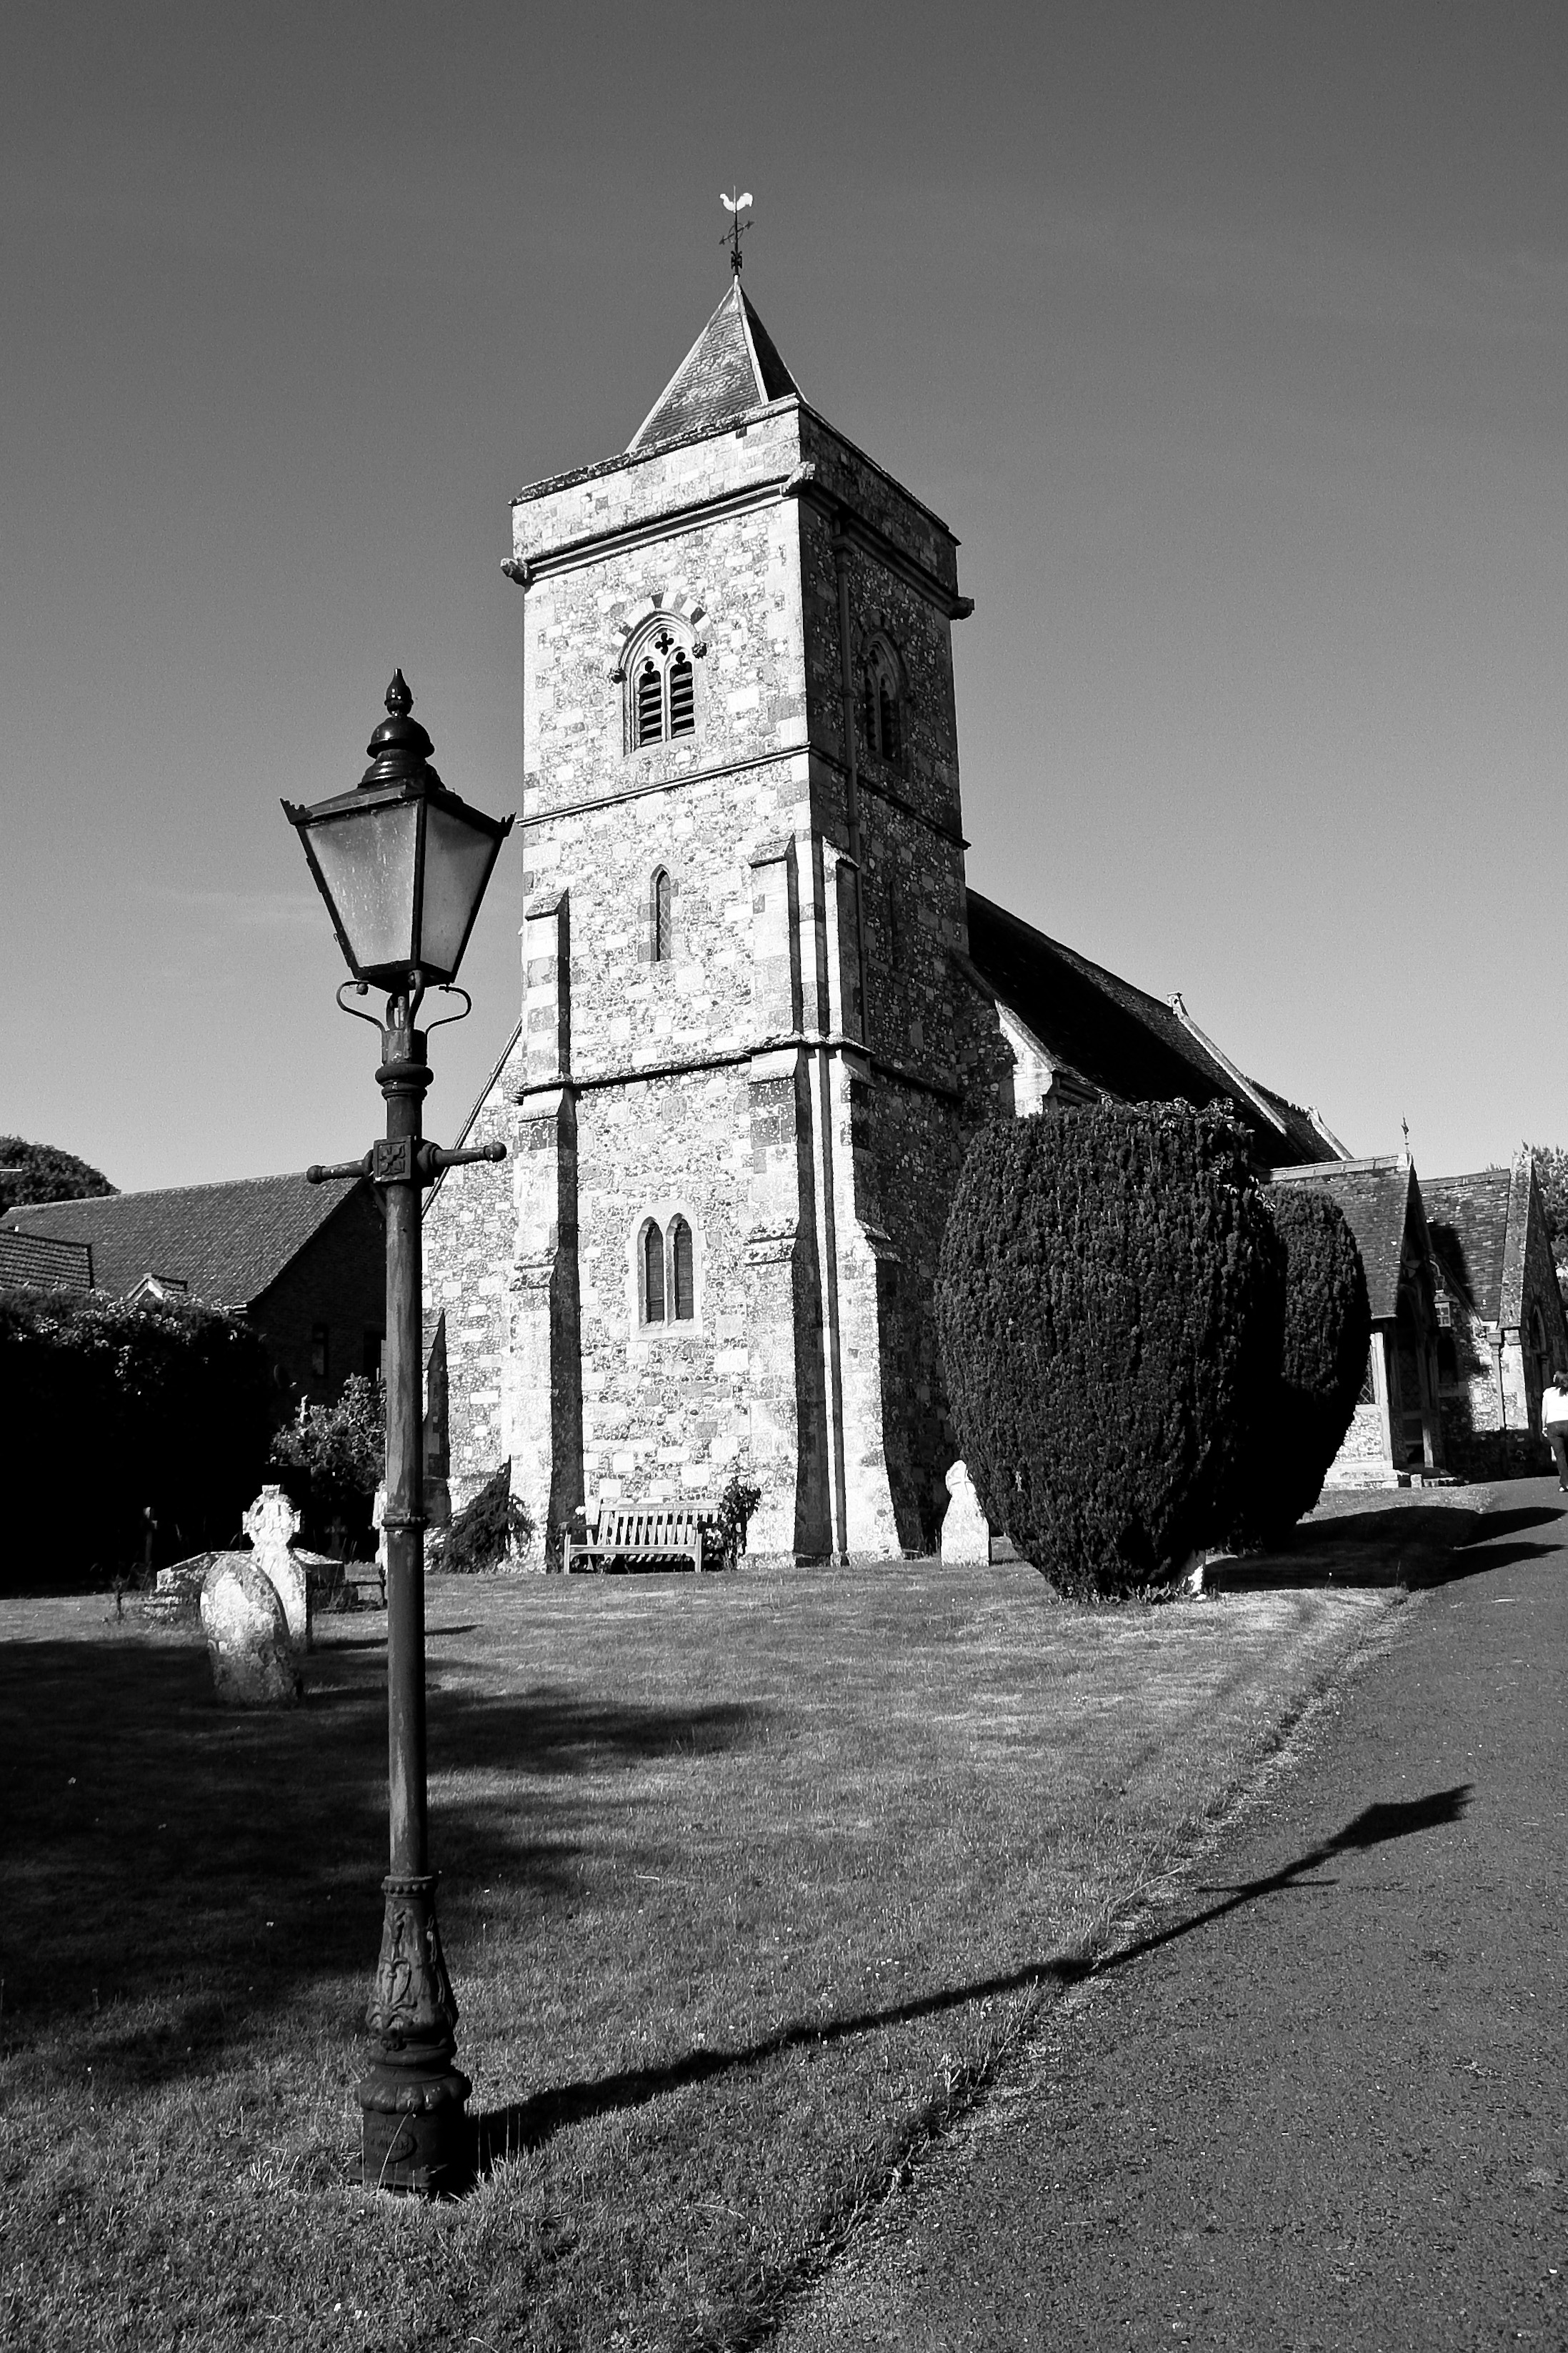
black and white, white, photography, tower, darkness, church, black, monochrome, lamppost, shape, monochrome photography